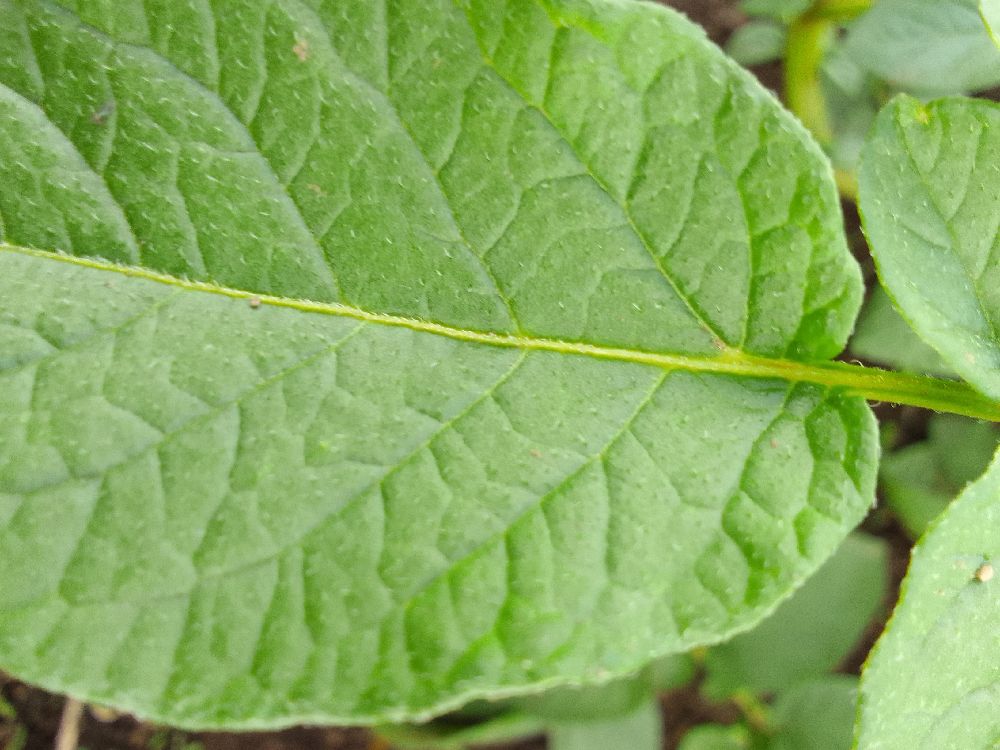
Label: Healthy